Mark Driscoll

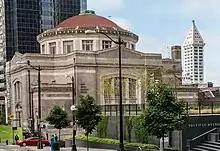
Mars Hill Church's downtown Seattle campus, one of the first locations to close prior to Driscoll's resignation. The building is the historic Daniels Recital Hall, a former Methodist Episcopal church.

LifeWay Christian Resources, a Christian bookseller and publishing arm of the Southern Baptist Convention, announced on August 10, 2014, that they suspended sales of Driscoll's books. Marty King, communications director for LifeWay, said, "[we] are not selling Mark Driscoll's books while we assess the situation regarding his ministry." King identified Acts 29's call for Driscoll to step down as "certainly a part" of their decision, along with the "cumulative effect" of other allegations against Driscoll.